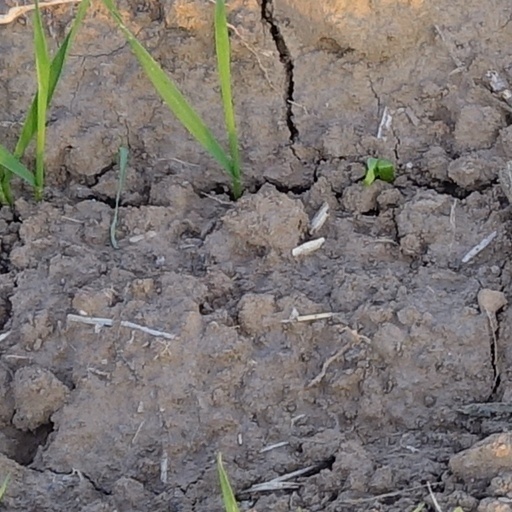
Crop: wheat